Sonny Bono Salton Sea National Wildlife Refuge

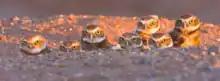
Burrowing Owls at the Sonny Bono Salton Sea National Wildlife Refuge

The Sonny Bono Salton Sea National Wildlife Refuge encompasses many varied habitats despite its desert location. Besides the Sonoran desert scrub, the refuge contains wetland, farmland, shoreline, and open water habitats. Several refuge habitats are intensively managed. Ponds, forests, and agricultural fields are designed, developed and manipulated to achieve wildlife objectives.